Buzzin' (TV series)

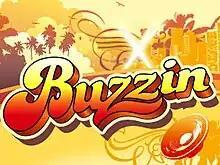

Buzzin' is a TV series that focused on musicians Cisco Adler and Shwayze. The show documented Shwayze and Adler's rise to fame and entertaining life in Malibu, California. Their style of music is a collaboration of hip-hop and alternative. The show aired on MTV and premiered on July 23, 2008.